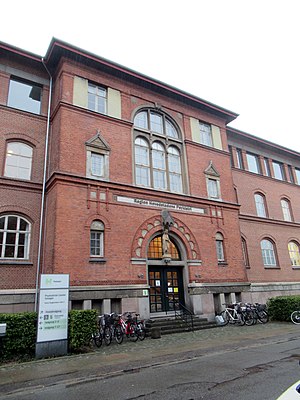
Region Hovedstadens Psykiatri / Psykiatriske centre
Psykiatrisk Center Amager
Psykiatrisk Center Amager
Region Hovedstadens Psykiatri er Danmarks største psykiatriske hospital med ca. 5.000 medarbejdere og behandler borgere i regionen med alle former for psykiske sygdomme. Voksne patienter bliver behandlet i psykiatrien, og børn og unge fra 0-17 år bliver behandlet i børne- og ungdomspsykiatrien. Hvert år udreder og behandler Region Hovedstadens Psykiatri cirka 50.000 mennesker med psykisk sygdom, hvilket svarer til cirka 40 procent af den samlede psykiatriske behandling i Danmark. Der findes flere muligheder for udredning og behandling af patienter, men typisk foregår det på de psykiatriske centre, der er fysisk placeret rundt om i regionen.